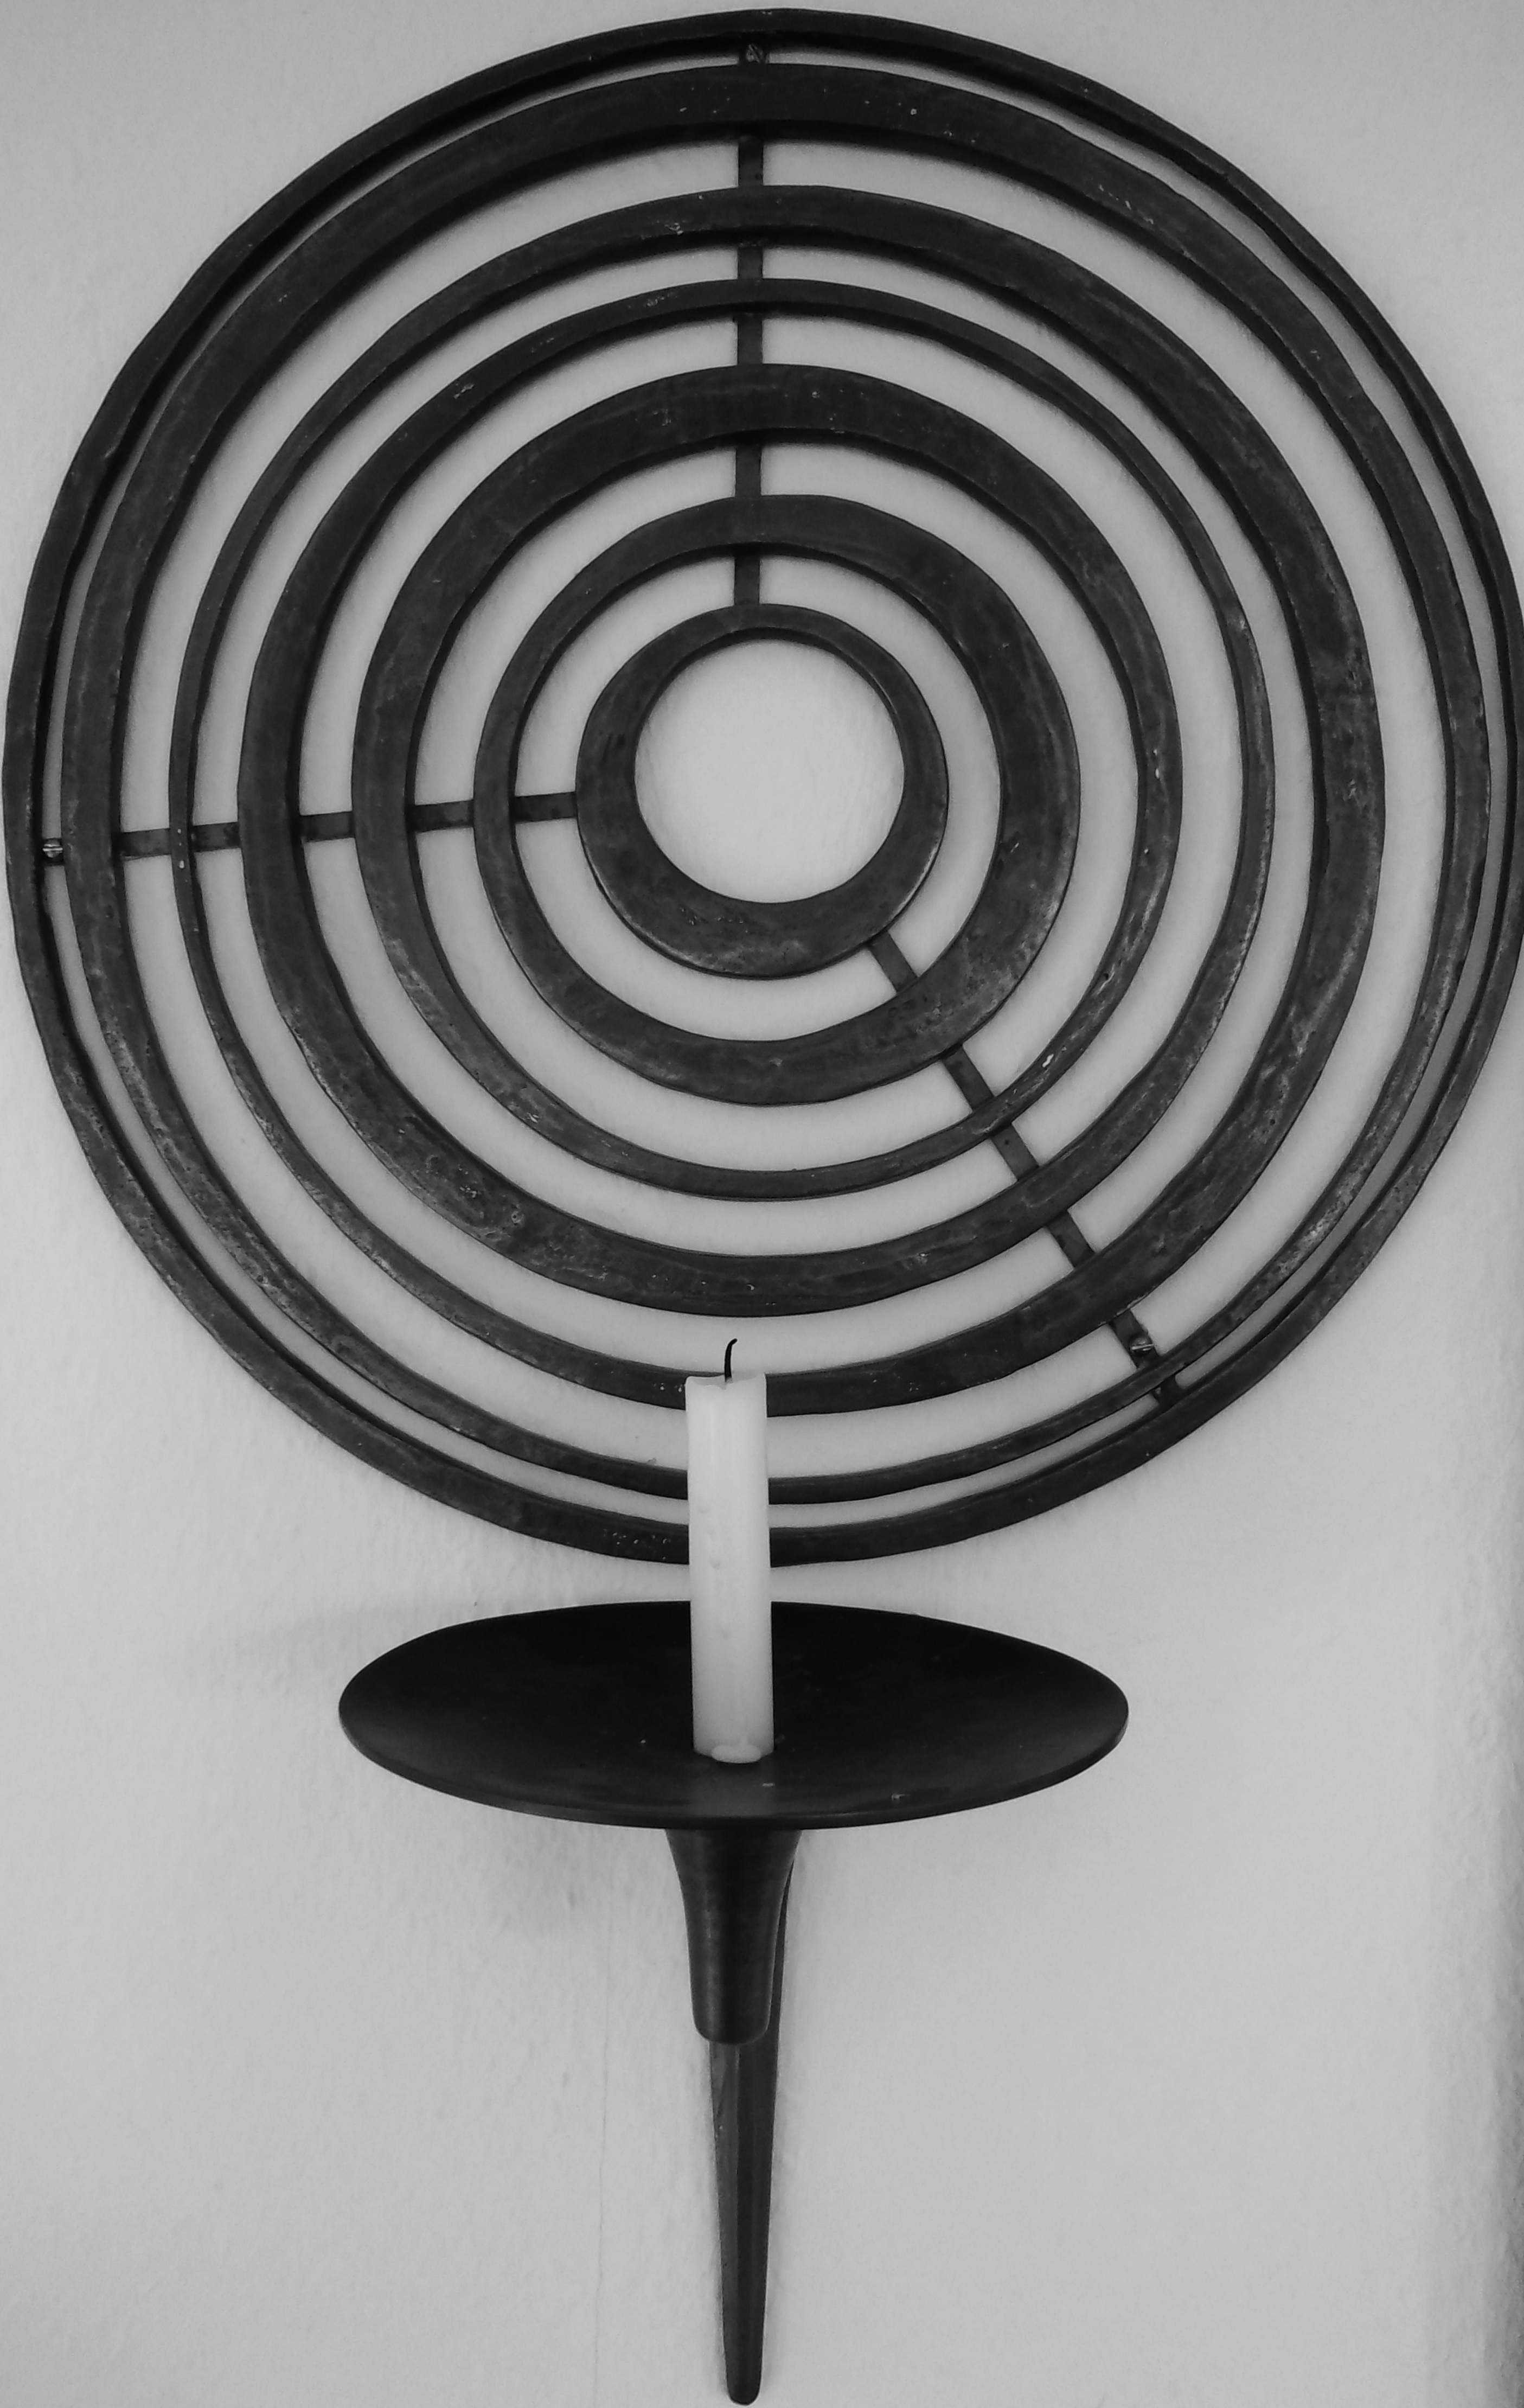
table, wheel, spiral, candle, circle, shape, away, mecklenburg, spirituality, circle of life, ansverushaus, aum hle, aircraft engine